Arboretum d'Antsokay

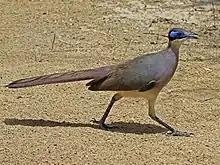
red-capped coua photographed at the Arboretum in 2013

Arboretum d'Antsokay is in the middle of an area of natural spiny forest, a desert habitat unique to Madagascar, and measures . The geology is limestone and red low-calcium sand. Antsokaha is the name of the region, and means 'chalk' in Malagasy. It is from the western shore of Madagascar and the Mozambique Channel and close to a small mountain called La Table. It is north of the Tropic of Capricorn.